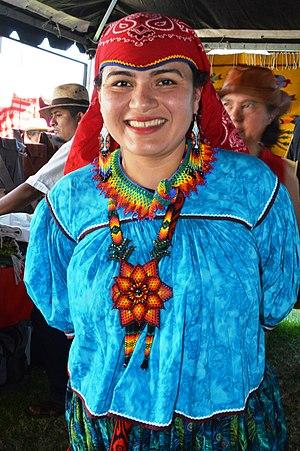
Wirikuta est un site en altitude, au centre du Mexique, considéré comme sacré par les Indiens Wixarica. Dans la mythologie wixarica, Wirikuta correspond à l'endroit où fut créé le monde. Ce site, d'une superficie de 140 212 hectares, proche du village Real de Catorce, est situé entre la Sierra Madre occidentale et les montagnes de l'état de Zacatecas.